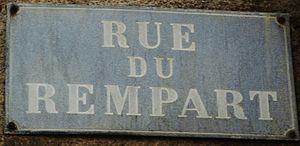
Brest Recouvrance
Recouvrance est le nom d'un quartier historique de Brest situé rive droite de la Penfeld, la rivière le long de laquelle Brest s'est construite, avec son arsenal militaire. Le nom Recouvrance vient du fait que dans la paroisse de Sainte-Catherine, on honorait une statue de vierge, Notre-Dame de Recouvrance qui a donné son nom au quartier. Recouvrer la terre c'est retrouver la terre : on priait Notre-Dame de Recouvrance pour faire un bon retour à sa terre de départ.